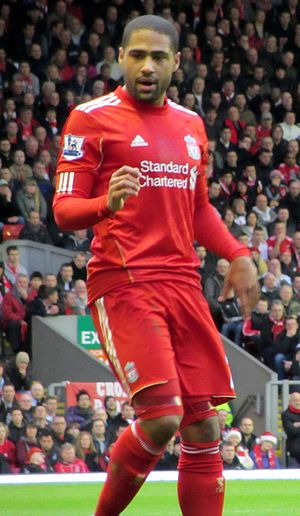
Glen Johnson
Glen McLeod Cooper Johnson er en engelsk fodboldspiller, der spiller som højre back hos Premier League-klubben Stoke City. Han har tidligere spillet for blandt andet London-klubberne West Ham United, Millwall F.C. og Chelsea F.C., samt for Portsmouth og Liverpool.